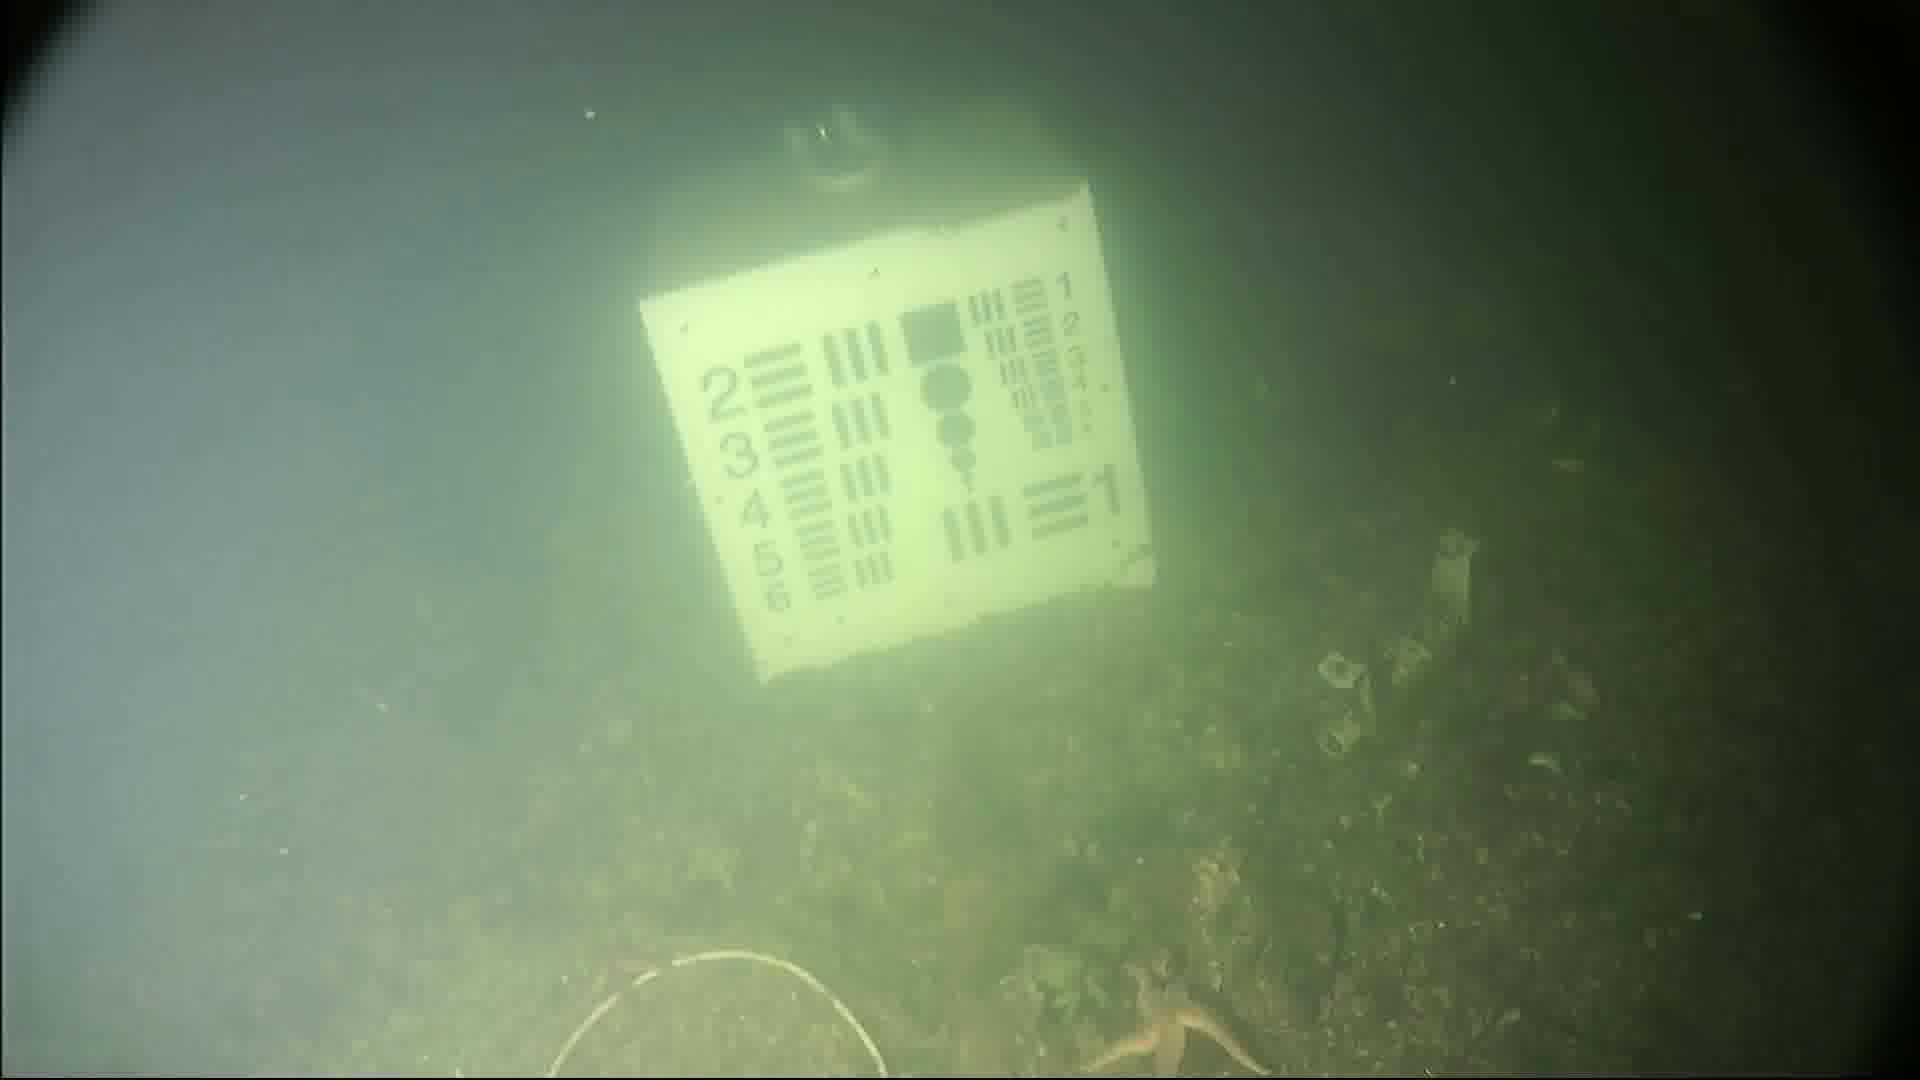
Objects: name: starfish
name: crab